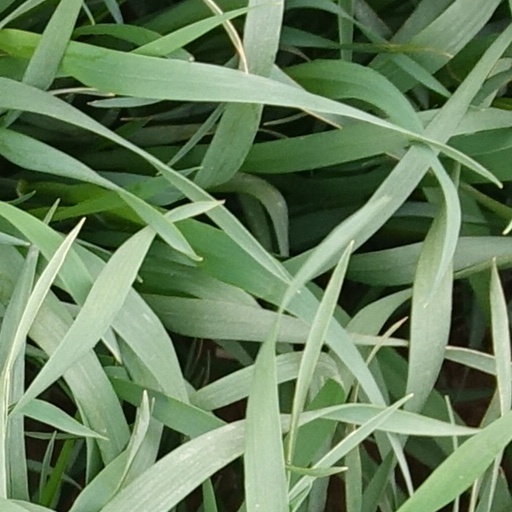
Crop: wheat